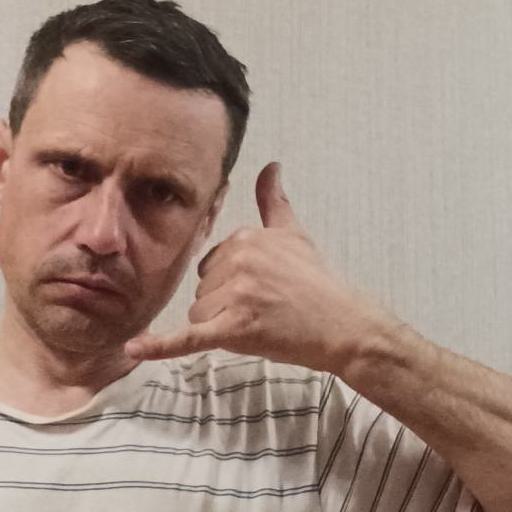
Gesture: call